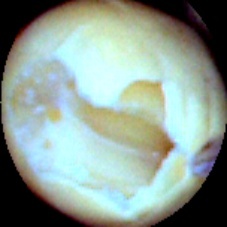
Label: Broken